Trần Hưng Đạo

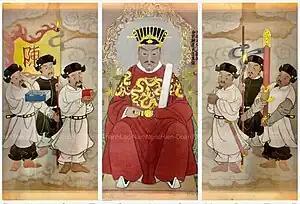
The three watercolor paintings depict Thánh Trần (Đức Thánh Hưng Đạo) and his six generals

Trần Hưng Đạo was born as Prince Trần Quốc Tuấn (陳 國 峻) in 1228, as a son of Prince Trần Liễu, the elder brother of the new child emperor, Trần Thái Tông, after the Trần dynasty replaced the Lý family in 1225 AD. Later, Trần Liễu—the Empress Lý Chiêu Hoàng's brother-in-law at the time—was forced to defer his own wife (Princess Thuận Thiên) to his younger brother Emperor Thái Tông under pressure from Imperial Regent Trần Thủ Độ to solidify Trần clan's dynastic stability. The brothers Trần Liễu and Emperor Trần Thái Tông harboured grudges against their uncle Trần Thủ Độ for the forced marital arrangement.